Sanoma

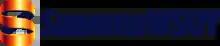
Sanoma's first logo from 1999 to 2008

Sanoma Corporation (formerly SanomaWSOY) is Finland's largest media group and a European education publisher. The company has media business in Finland and an education business in twelve European countries, including Belgium, Netherlands, Poland, Sweden, Norway, Italy and Spain. Sanoma Corporation is headquartered in Helsinki. At the end of 2023, Sanoma net sales totalled €1.393 billion and the company had approximately 5,000 employees.